Meerzorg

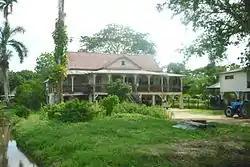
Peperpot Plantation house

Peperpot is a former coffee plantation located to the south of the town of Meerzorg. It is one of the oldest plantations. The exact year of founding is not known, but it was soon after 1692. The plantation remained in production until 1998. The plantation has been transformed into a 700 hectares nature park, and is home to many birds and animals. The nature park opened in 2009 and was financed by the World Wide Fund for Nature and the Nationale Postcode Loterij.